Juliet Bashore

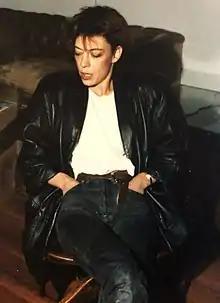
Juliet Bashore in 1986

Juliet Bashore (born 31 December 1956) is an American filmmaker. She is best known for her award-winning feature film "Kamikaze Hearts" (1986), a pseudo-documentary set in the Golden Age of Porn in San Francisco.